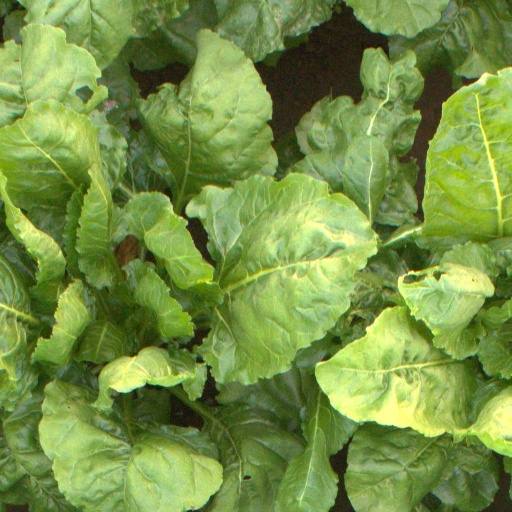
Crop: sugar beet